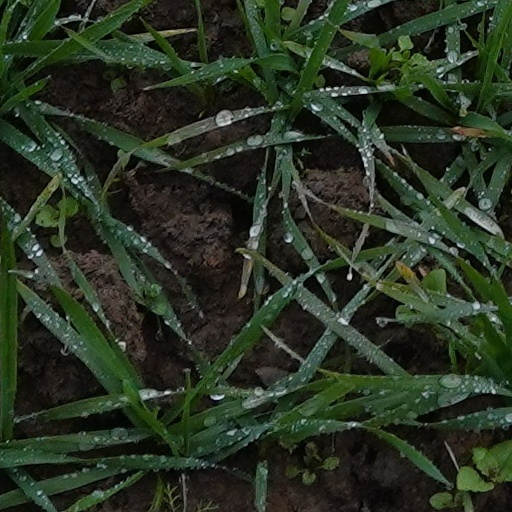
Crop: wheat